Jean-Pierre Sudre

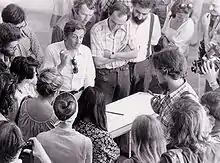
Jean-Pierre Sudre in his Southern France house, in 1975; the second person right to him (from viewer) is photographer Georges Tourdjman.

Sudre was born in Paris but later moved to the south of France. There he devoted his life to workshops of fine art photography.